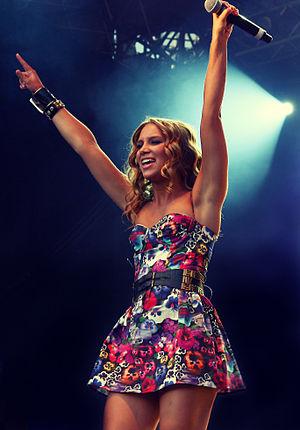
Agnes Emilia Carlsson, plus couramment désignée sous le nom d'Agnes, est une chanteuse suédoise de pop et dance, gagnante de la deuxième saison de l'émission Idol en 2005. Après cette victoire, elle a signé un contrat avec Sony Music et sortit son premier album : Agnes et a suivi avec Stronger qui est arrivé au Top des 60 meilleurs albums. En début d'année 2008, ayant des divergences avec son label, Agnes le quitte et signe un contrat avec un label indépendant, Roxy Records. Le 28 octobre 2008, son troisième album Dance Love Pop est sorti et est arrivé 5ᵉ en Suède, 70ᵉ en Australie, 38ᵉ en France, 45ᵉ aux Pays-Bas, 112ᵉ en Angleterre et 52ᵉ aux États-Unis. Ses singles On & On et Release Me sont devenus des hits internationaux et sont arrivés tous les deux au Top 10 dans le rang mondial. Release Me est arrivé au Top du Hot Dance Club Songs et 5ᵉ en Angleterre. Ce single fera vendre près de 900 000 copies dans le monde. Elle a vendu 108 000 albums en Suède et 160 000 albums en France. Agnes a déclaré être fan de Stevie Wonder, Leona Lewis, Janet Jackson et Whitney Houston qui sont ses sources d'inspirations.
La discographie d'Agnes est composée de trois albums studio et dix singles.